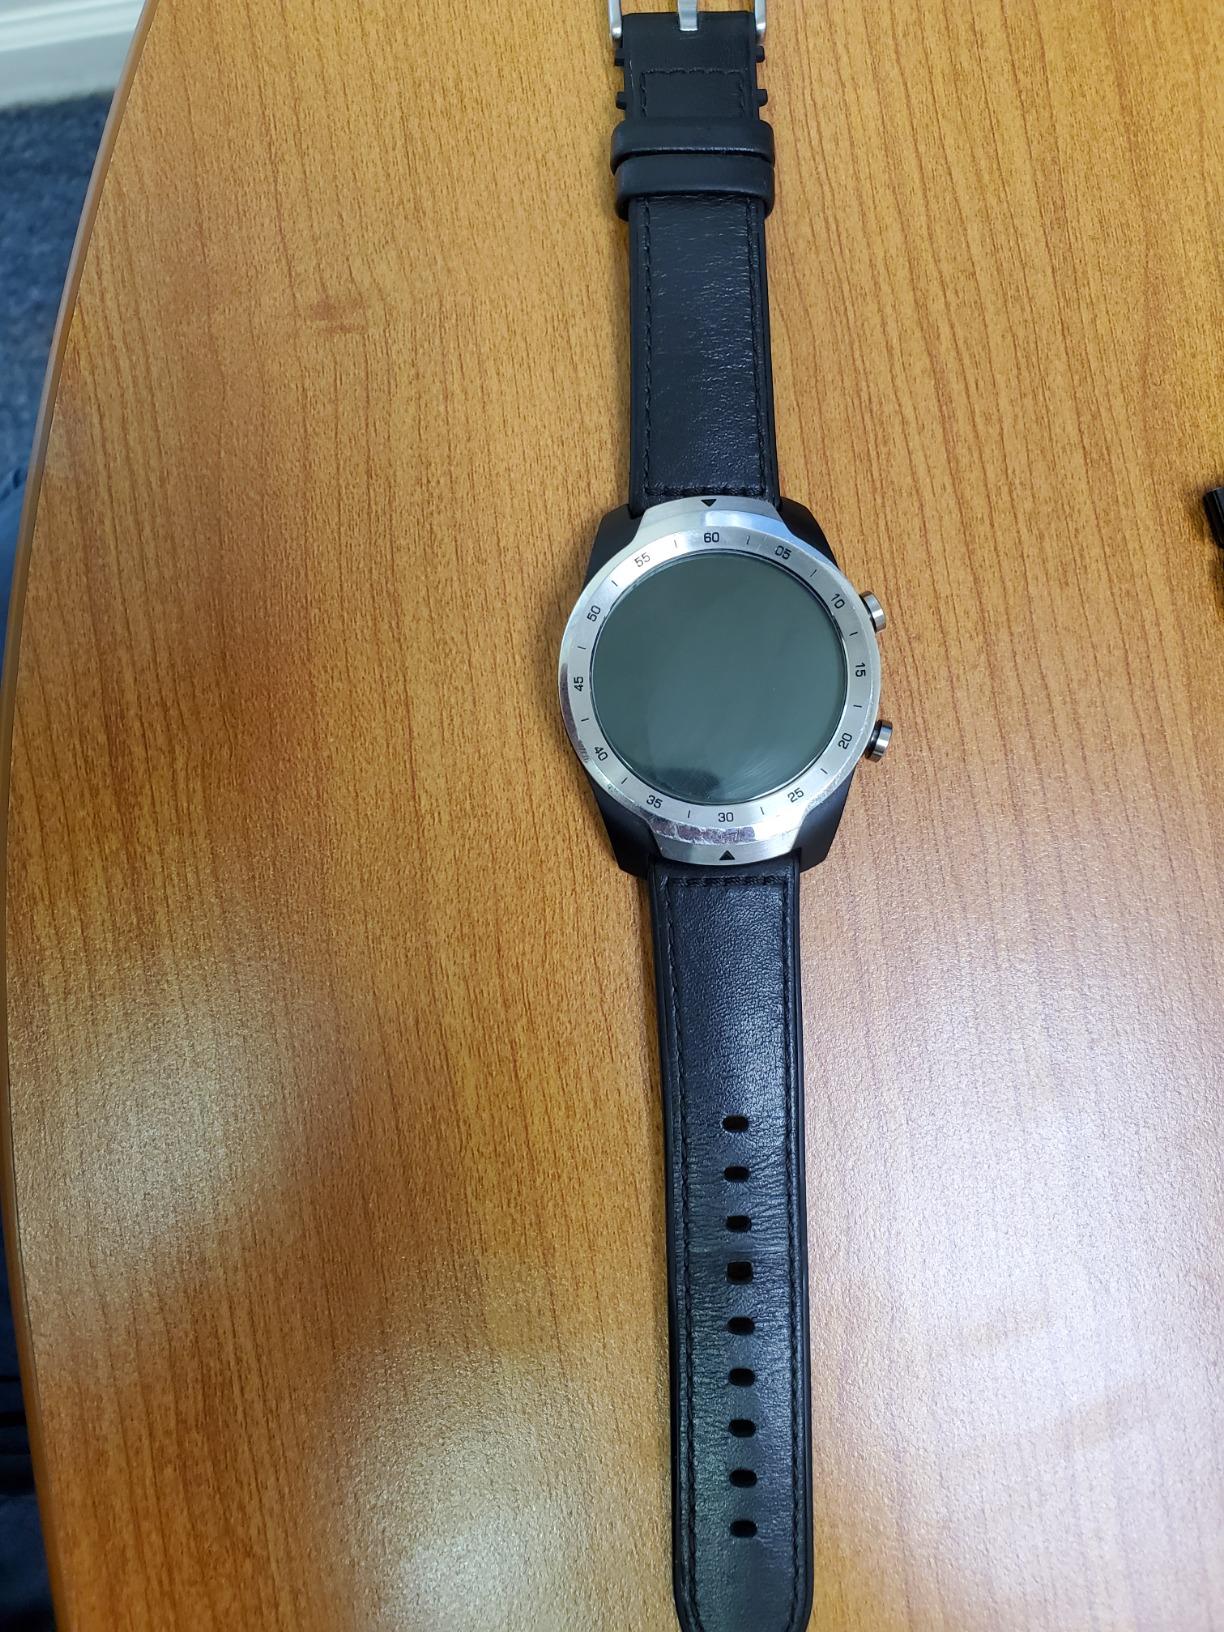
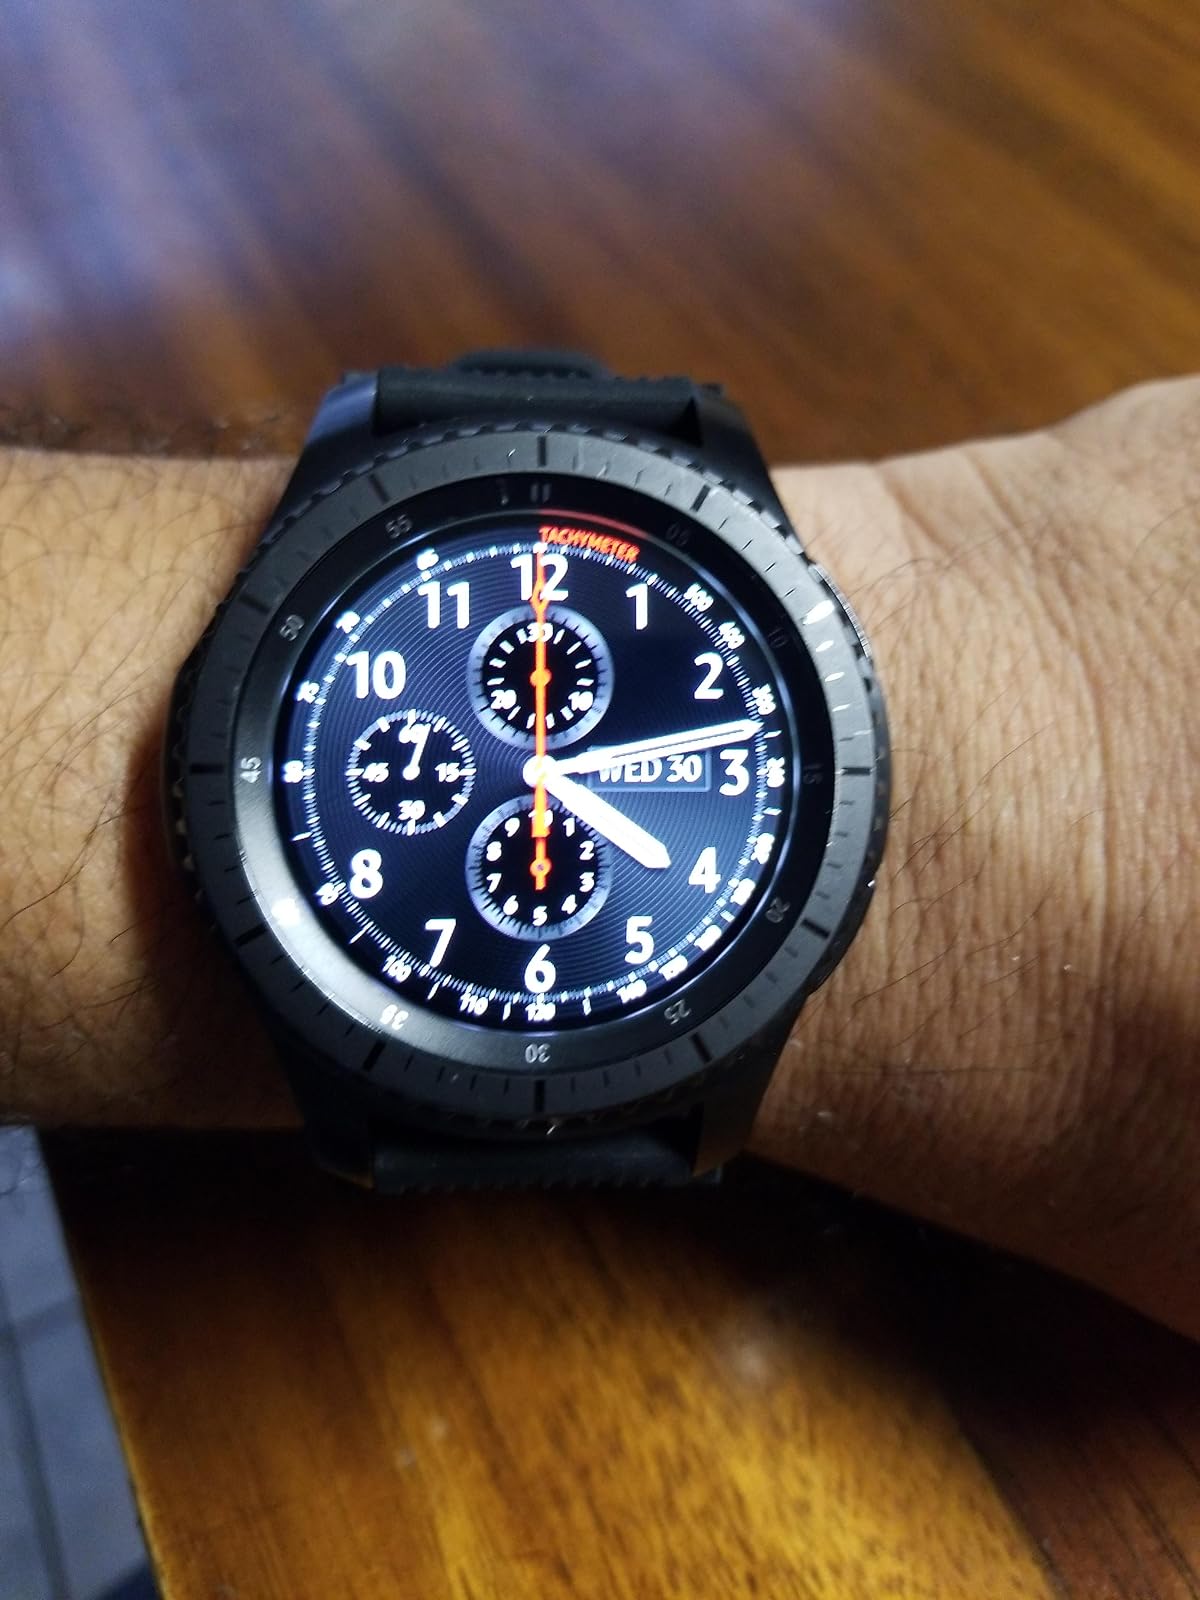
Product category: smartwatch
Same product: no